Julie Dash

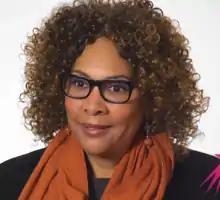
Dash in 2020

Julie Ethel Dash (born October 22, 1952) is an American filmmaker, music video and commercial director, author, and website producer. Dash received her MFA in 1985 at the UCLA Film School and is one of the graduates and filmmakers known as the L.A. Rebellion.